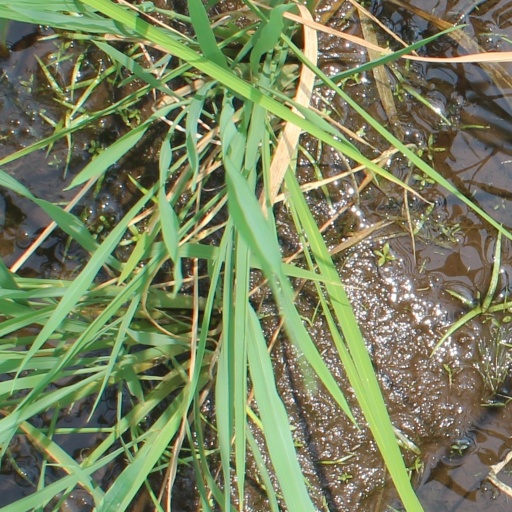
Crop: rice